William Mackay Mackenzie

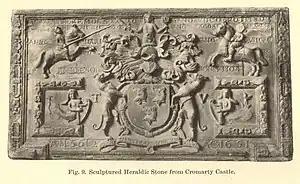
Sculptured heraldic stone from Cromarty Castle (demolished 1772). From Mackenzie "Some Stray Inscriptions" (1927)

William Mackay Mackenzie (1871–1952) was a Scottish historian, archaeologist and writer, who was Secretary of the Royal Commission on Ancient and Historical Monuments of Scotland between 1913 and 1935, and also an expert on folk-lore. He was born in Cromarty, graduated with an MA from the University of Edinburgh and taught at Glasgow Academy between 1896 and 1912. Mackenzie received a PhD from the University of Edinburgh in 1929. He also had a DLitt.